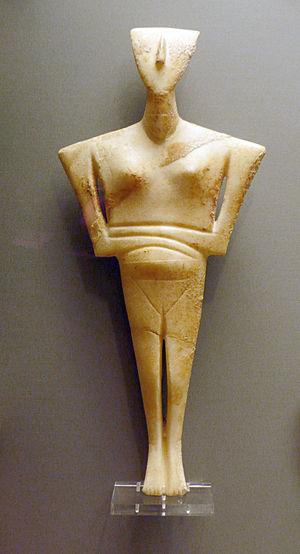
Le nu est un genre artistique qui consiste en la représentation du corps humain dans un état de nudité, et — par synecdoque – dans tout état qui fasse allusion à sa possible nudité, même si celle-ci n'est pas exactement représentée.
Le musée national archéologique d’Athènes est le principal musée archéologique de Grèce. Il dépend directement du Directorat général des antiquités rattaché au ministère grec de la Culture. Il est dirigé par Georgios Kakavas. Il possède l’une des plus vastes collections d’antiquités grecques au monde. Il abrite plus de 20 000 objets datant de la préhistoire à la fin de l'Antiquité venus de l'ensemble de la Grèce.